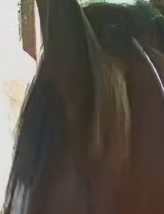
Face region: ears (position_of_ears)
Pain indicator: not_present